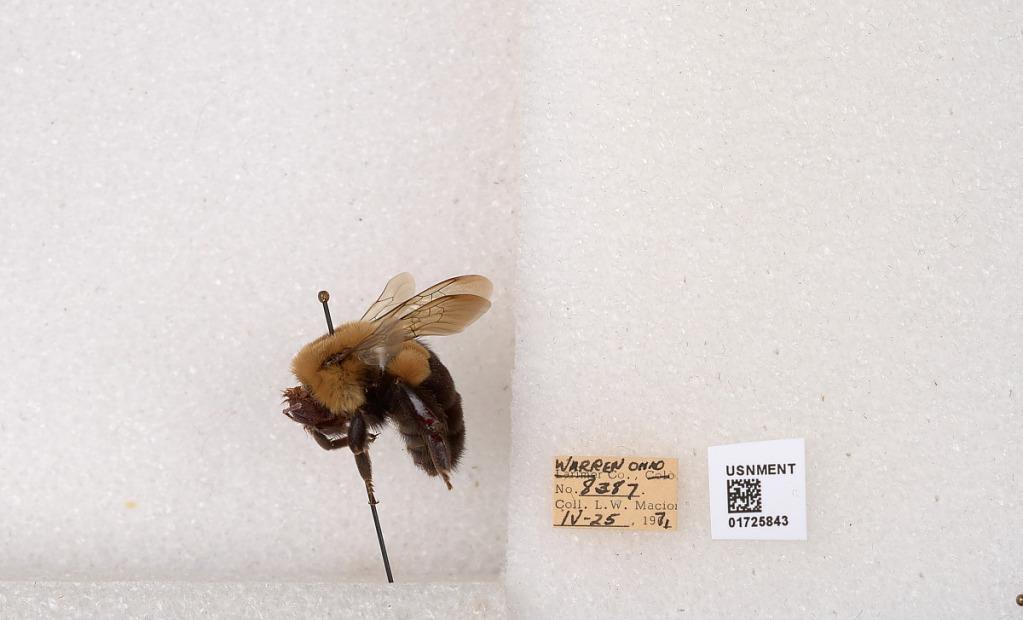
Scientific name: Bombus impatiens Cresson
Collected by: L. Macior
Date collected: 1971-4-25
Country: United States
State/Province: Ohio
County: Warren
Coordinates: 39.4276, -84.1668